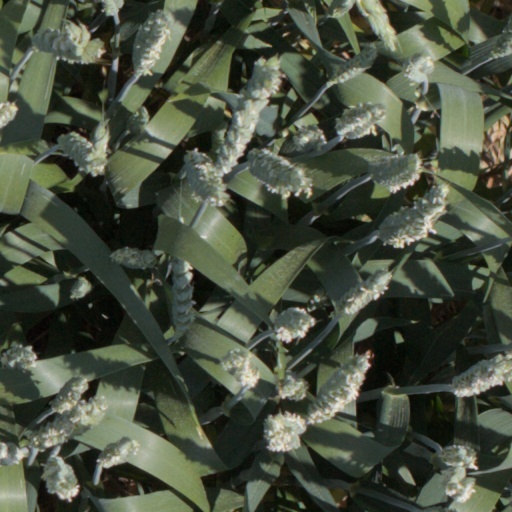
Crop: wheat